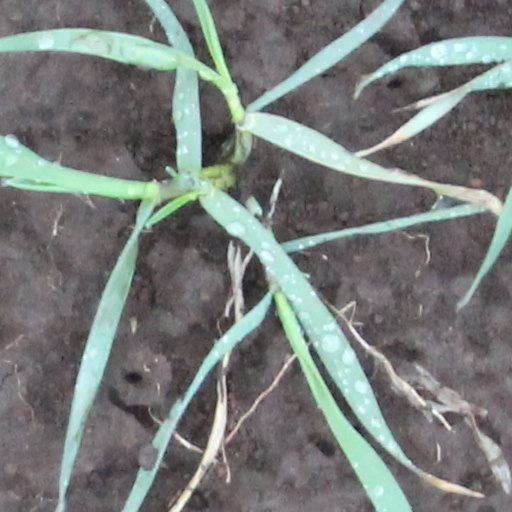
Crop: wheat